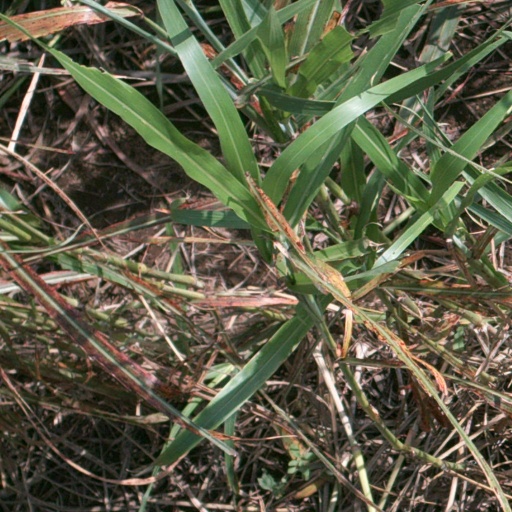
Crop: sorghum